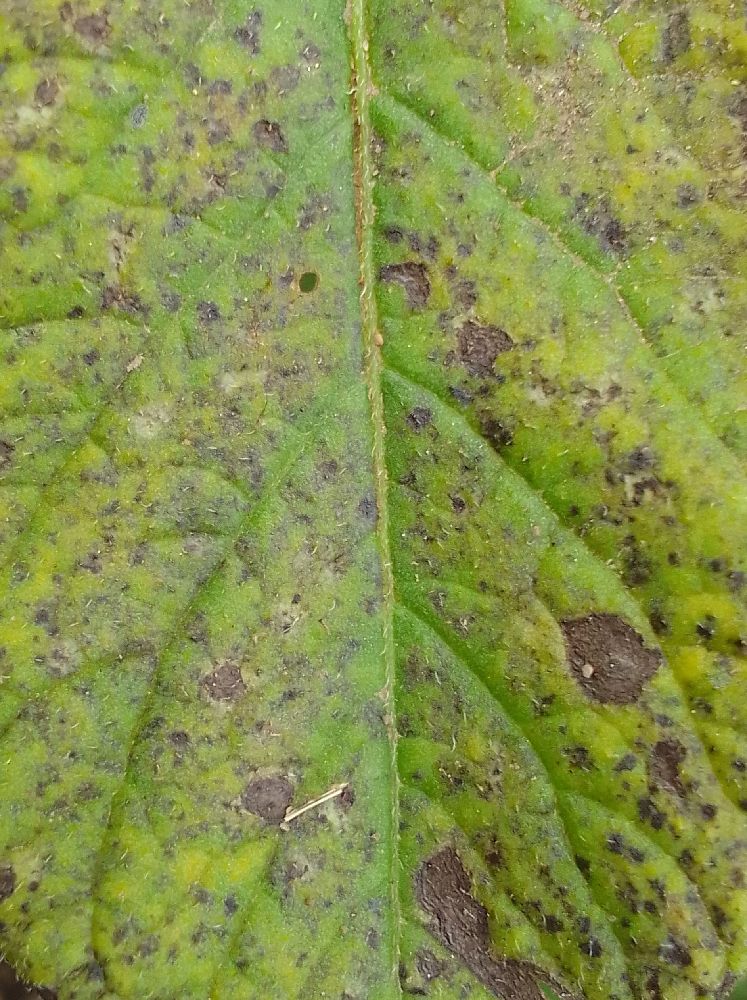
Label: Early blight